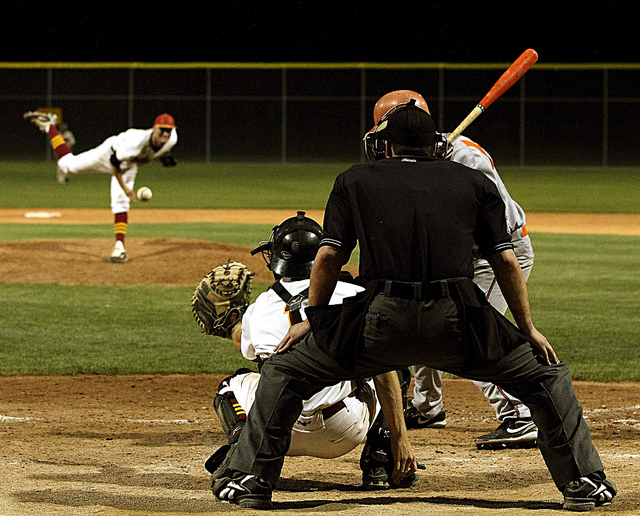
một nhóm người đàn ông đang thi đấu bóng chày